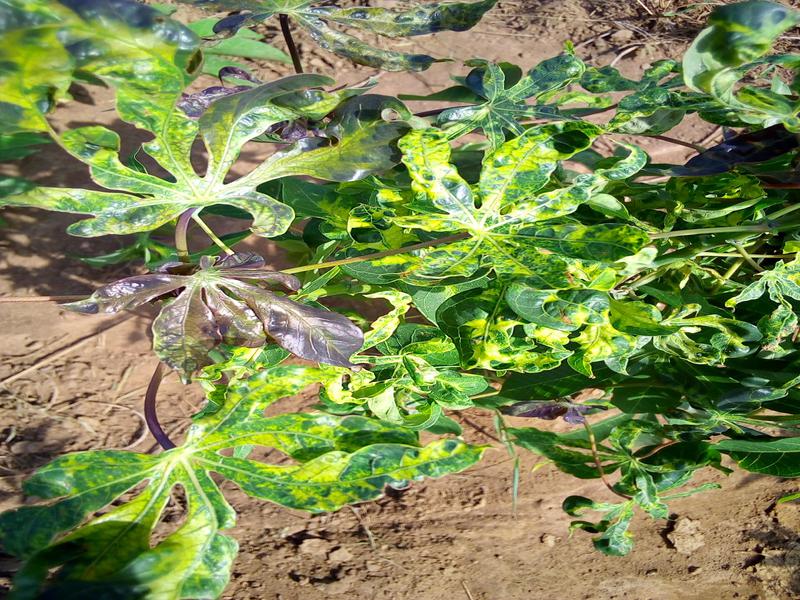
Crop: cassava
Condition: mosaic_disease